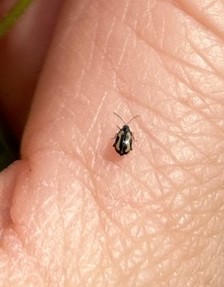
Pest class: striped_flea_beetle